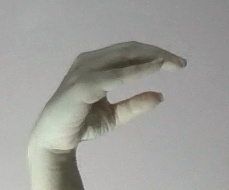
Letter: jeem